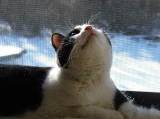
Label: cat